Pseudorhabdosynochus

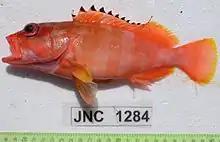
Grouper, such as the blacktip grouper here, harbour "Pseudorhabdosynochus" species on their gills

The origin of the name "Pseudorhabdosynochus" merits an explanation. ‘Pseudo-’ (from Greek ψευδής, pseudes, "lying, false") is a prefix commonly used in creating a new scientific name for a taxon that superficially appears to be a taxon, but actually is another. The famous Japanese parasitologist Satyu Yamaguti described a ‘membranous plaque’ on the posterior region of "Pseudorhabdosynochus epinepheli" and created the generic name "Pseudorhabdosynochus" in reference to the diplectanid genus "Rhabdosynochus" which, in his interpretation, also had lateral plaques. It has been shown later that ‘plaques’ in "P. epinepheli" was an erroneous interpretation of damaged specimens. Moreover, the diagnosis of "Rhabdosynochus" was later modified and it is now considered that species of this genus do not have plaques. Therefore, the genus name "Pseudorhabdosynochus" is the result of both an erroneous observation and an erroneous comparison by Satyu Yamaguti. However, it is valid according to the ICZN.